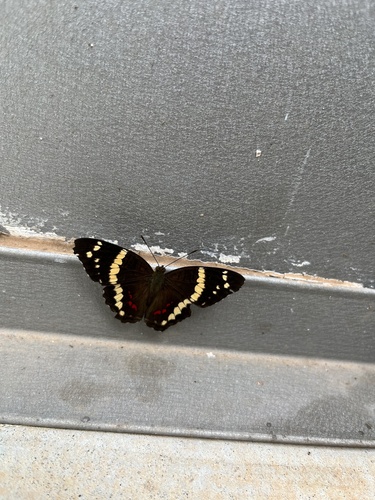
Scientific name: Anartia fatima
Common name: Banded peacock
Family: Nymphalidae
Order: Lepidoptera
Pollinator type: Primary pollinator
Habitat: Open areas and gardens
Geographic range: South America
Conservation status: Least Concern